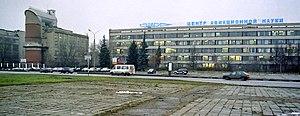
TsAGI est l'acronyme russe de Institut central d'aérohydrodynamique. C'est le plus important institut de recherche aéronautique de Russie.